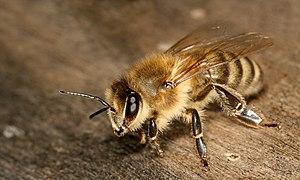
Description: Abeille carnolienne (Apis mellifera carnica), une sous-espèce de l'abeille domestique européenne provenant de Slovénie. Aujourd'hui, on la trouve aussi en Autriche, et dans certaines régions de Hongrie, Roumanie, Croatie, Bosnie Herzégovine et Serbie. Italiano: Descrizione: L'ape carnica (Apis mellifera carnica POLLMANN, 1879) è una sottospecie di ape mellifera dell'Europa occidentale. Originaria della Slovenia centrale (Carniola), ha un'area di distribuzione naturale che abbraccia l'Austria, parte dell'Ungheria, Romania, Croazia, Bosnia e Serbia. Fu introdotta per azione dell'uomo in Canada, Stati uniti e Sudamerica. Português: Descrição: A Apis mellifera carnica é uma subespécie de abelha. É originária da Eslovénia, mas pode ser encontrada na Áustria, parte da Hungria, Roménia, Croácia, Bósnia e Herzegovina e Sérvia. This is a postprocessed picture by Richard Bartz aka Makro Freak, which means that it has been digitally altered from its original version like it comes out of the camera. Modifications: slight sharpening, de-noising and minor color adjustments.